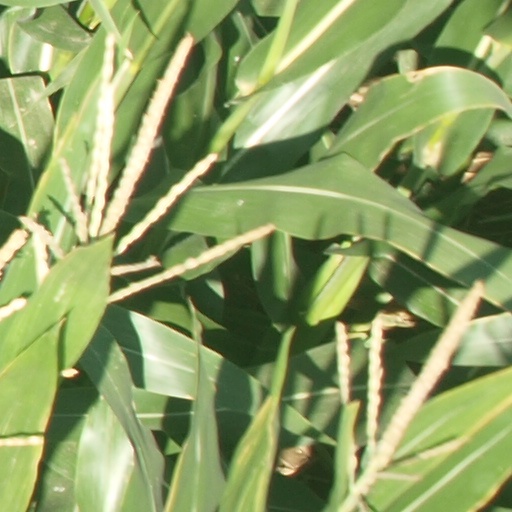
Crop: maize; corn